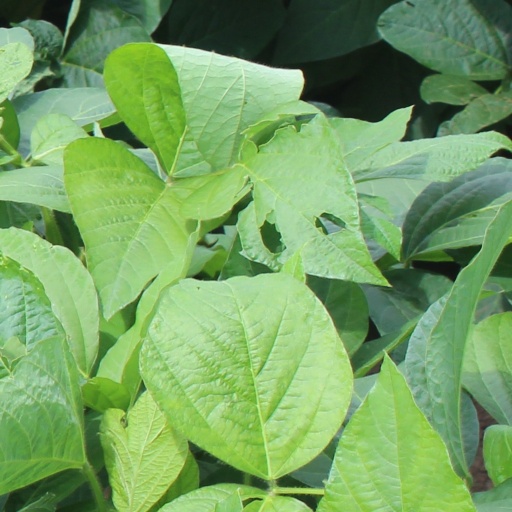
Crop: soybean